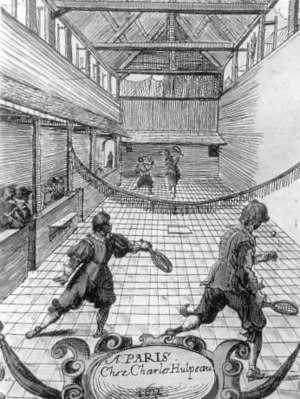
Jeu de paume
Jeu de paume i det 17. århundrede.
Jeu de paume er en fransk forgænger til tennis. Oprindeligt blev der spillet med bare hænder, senere med handsker og endeligt med ketcher.